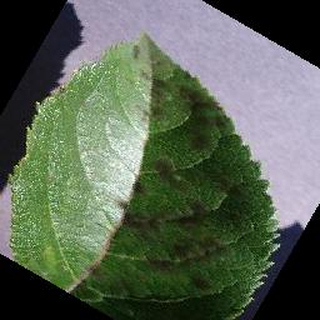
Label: apple_apple_scab